Nomuka

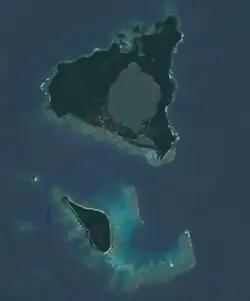
Nomuka islands in 2013

Nomuka is a small island in the southern part of the Haapai group of islands in Tonga. It is part of the Nomuka Group of islands, also called the Otu Muomua. Among neighboring islands are Kelefesia, Nukutula, Tonumea, Fonoifua, Telekitonga.